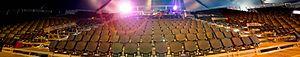
Spectacle Odysséo de Cavalia, Laval, Québec, Canada.